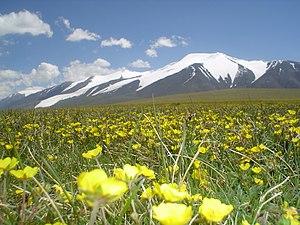
Cet article recense les sites inscrits au patrimoine mondial en Mongolie.